Kuttymama

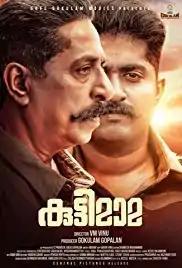
Theatrical release poster

Kuttymama is a 2019 Indian Malayalam-language comedy-drama film directed by V. M. Vinu and starring Sreenivasan, Dhyan Sreenivasan, Durga Krishna, Meera Vasudev and Manju Pathrose in the leading roles. The songs were composed by Achu Rajamani, a talented musician.